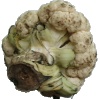
Label: cauliflower